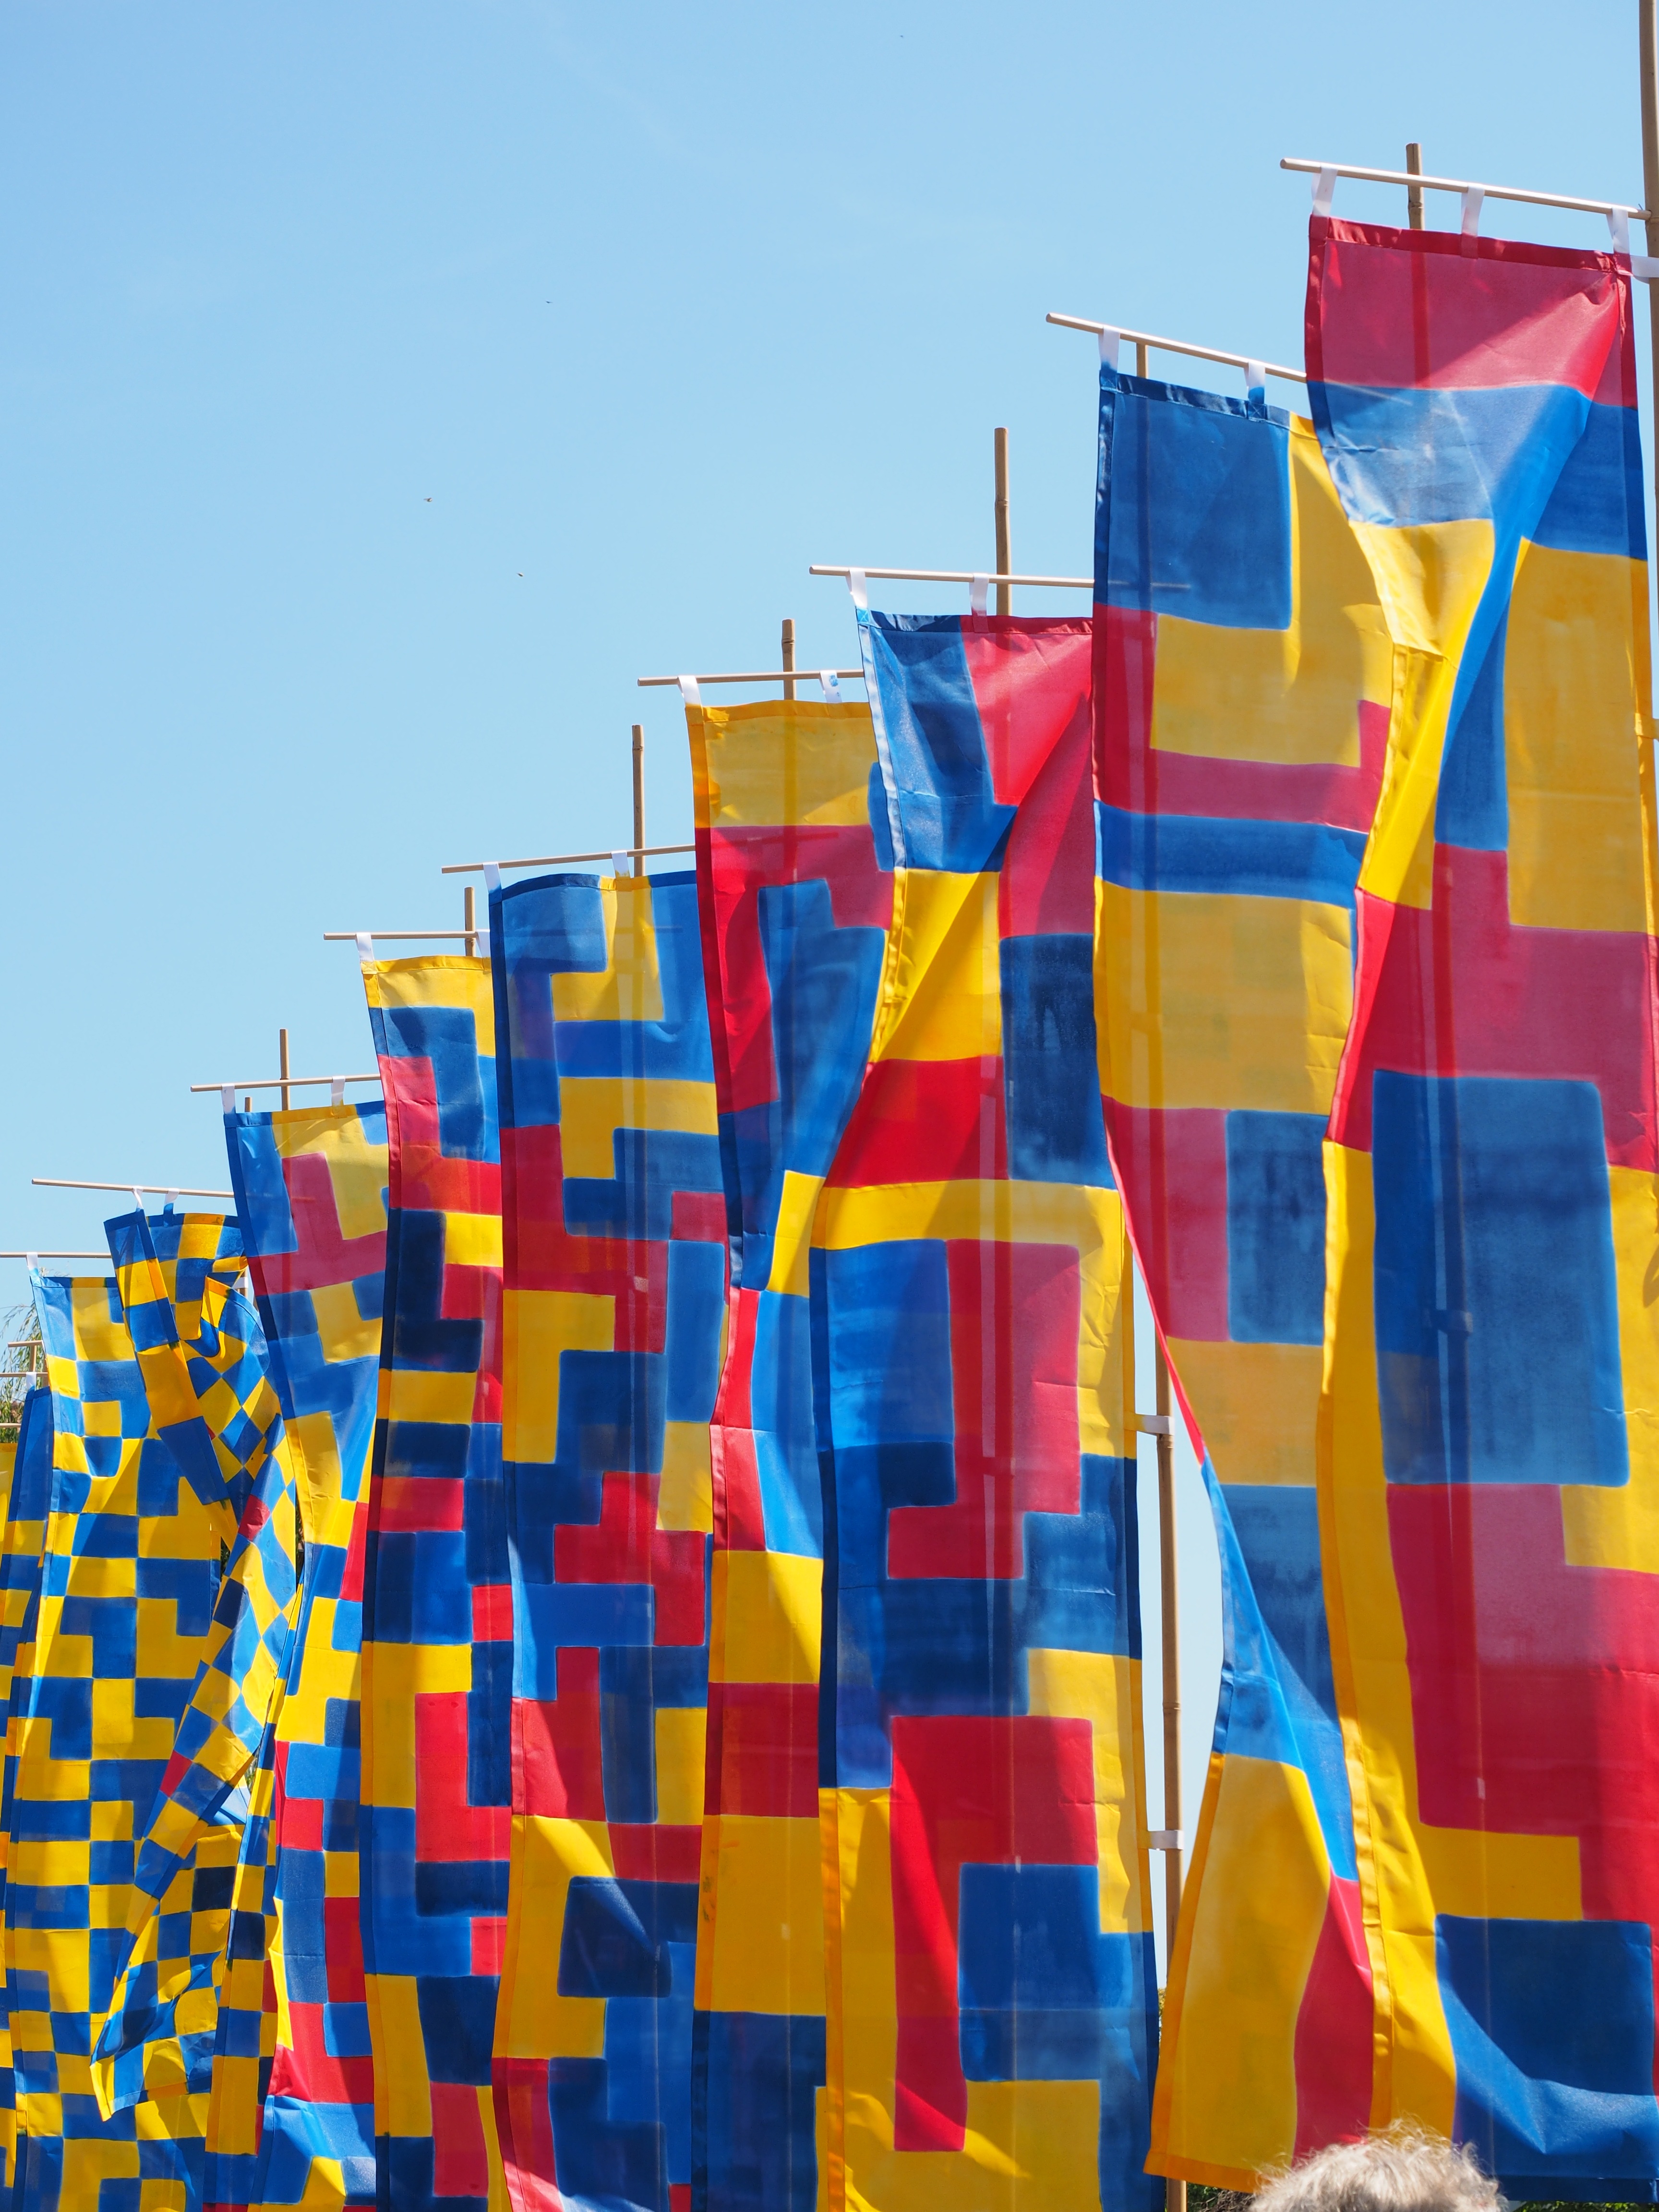
red, color, flag, blue, yellow, toy, art, flags, blow, shape, flutter, commemorative event